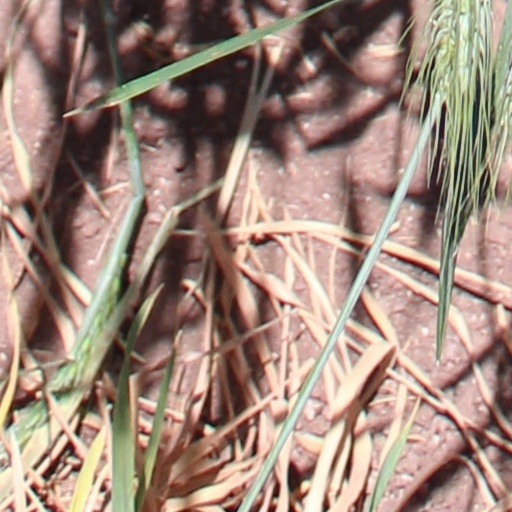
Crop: wheat